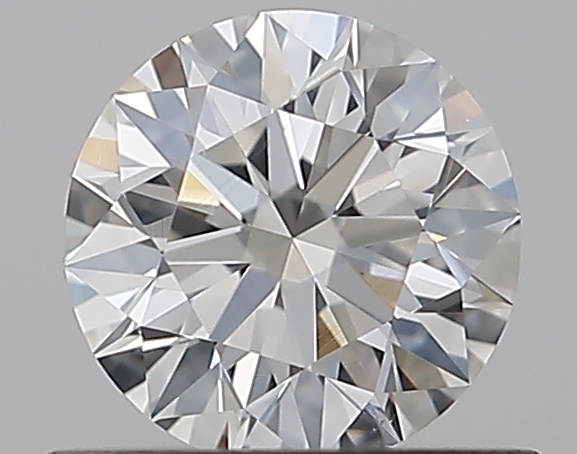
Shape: round
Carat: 0.61
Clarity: VS2
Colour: G
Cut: EX
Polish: EX
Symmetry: EX
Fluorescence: N
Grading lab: GIA
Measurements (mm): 5.38 x 5.42 x 3.38